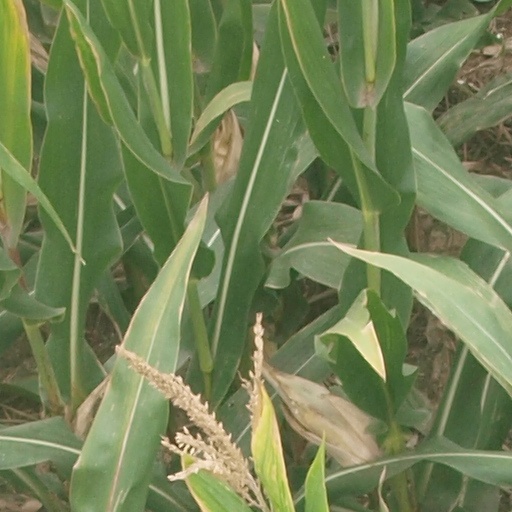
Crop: maize; corn